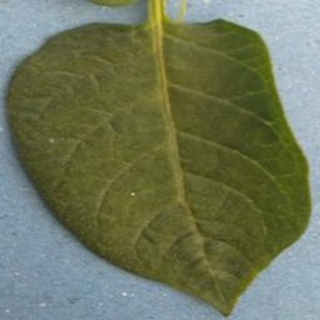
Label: healthy_potato